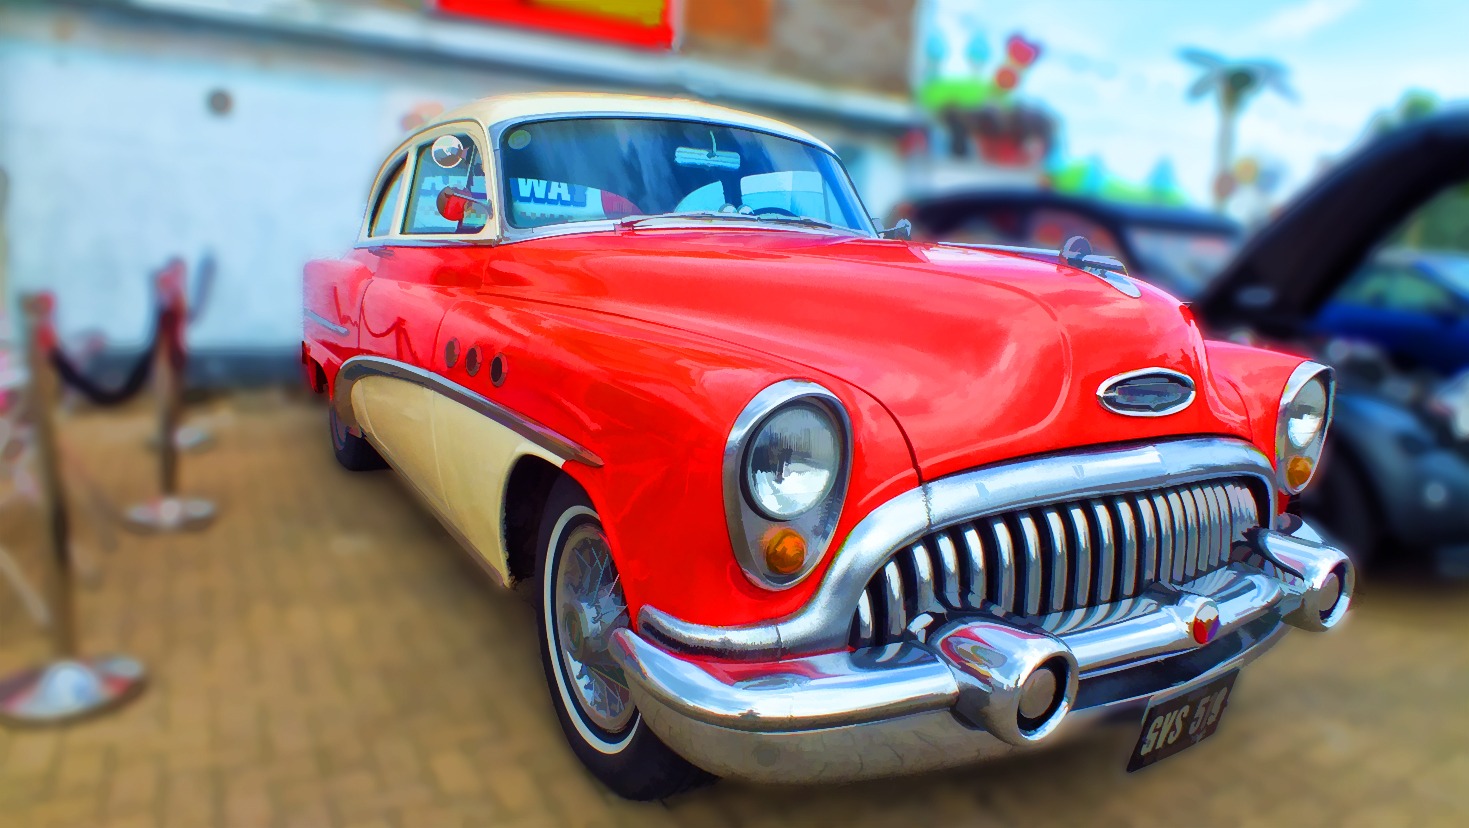
car, red, vehicle, old car, motor vehicle, vintage car, automobiles, motor, sedan, antique car, land vehicle, buick roadmaster, automobile make, automotive exterior, compact car, automotive design, luxury vehicle, full size car, buick super